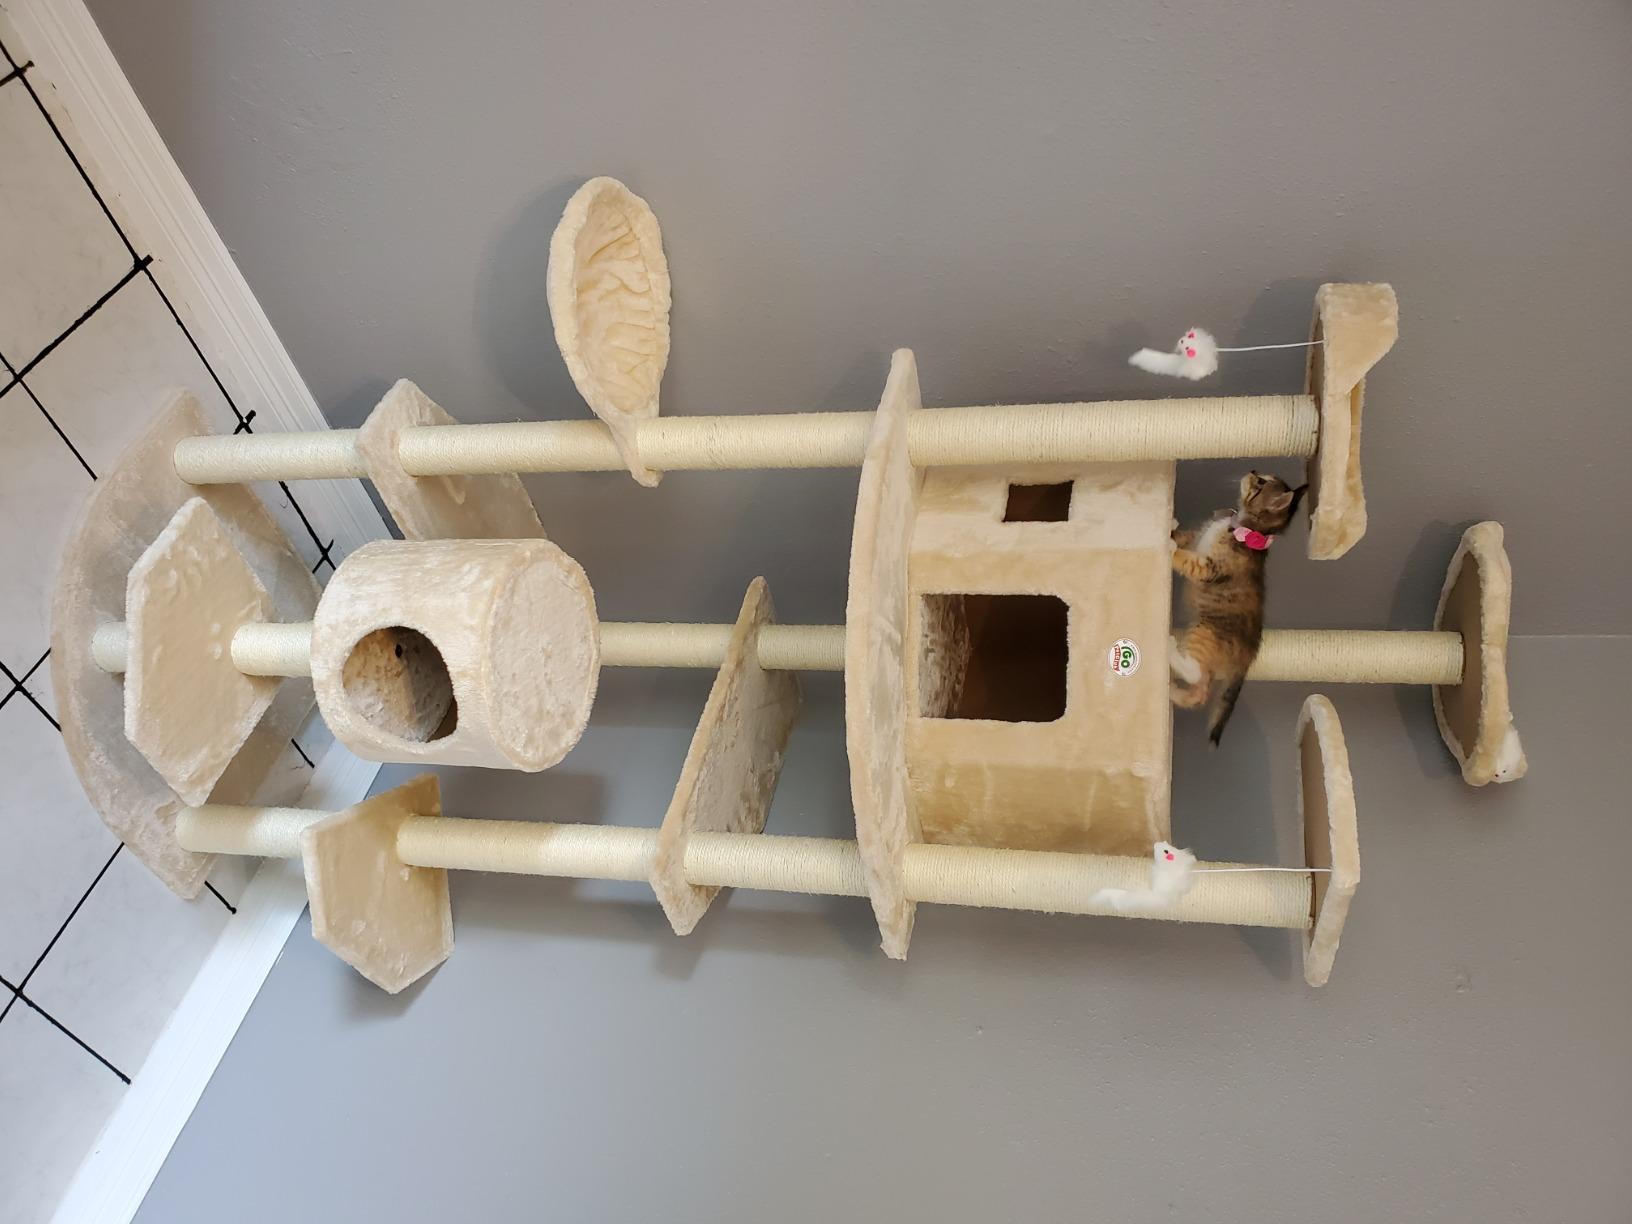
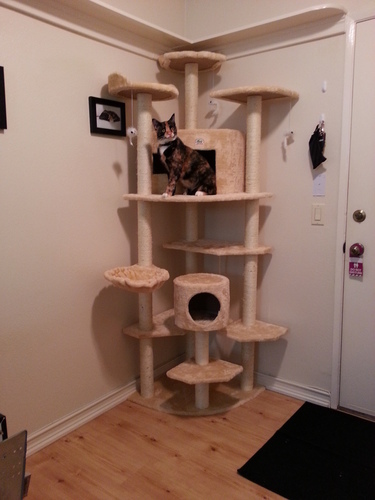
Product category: items_cat tree
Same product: yes